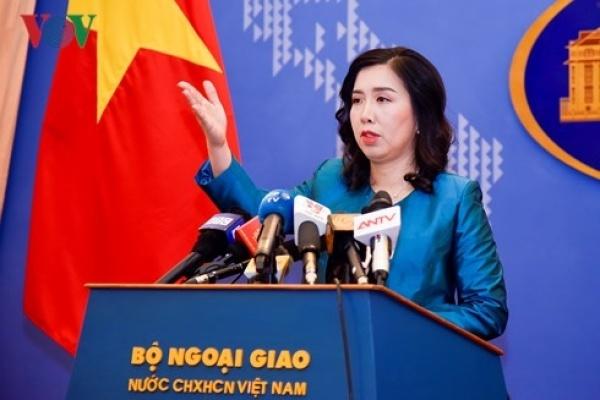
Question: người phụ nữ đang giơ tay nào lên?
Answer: người phụ nữ đang giơ tay phải